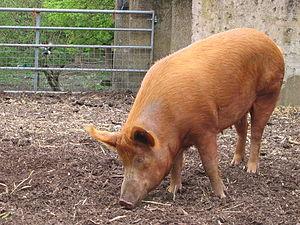
Une race rare est, dans le domaine de l'élevage, une race animale domestique dont la population reproductrice est très réduite, généralement de quelques centaines à quelques milliers d'individus. En raison de leur petit nombre, les races rares peuvent être menacées en termes de statut de conservation, et protégées en vertu de législations locales. De nombreux pays comptent des organismes qui se consacrent à la protection et à la promotion des races rares, pour lesquelles chacun a sa propre définition.